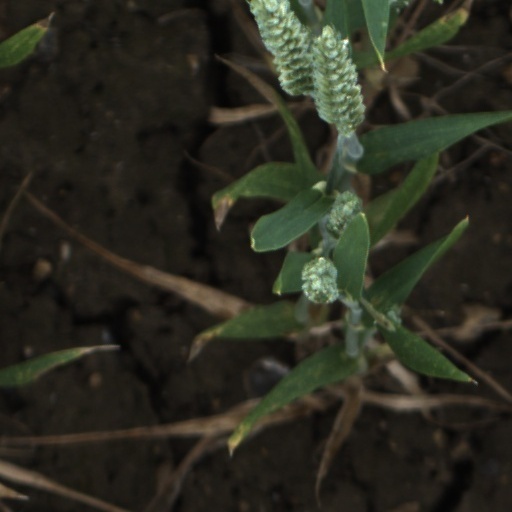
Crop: wheat